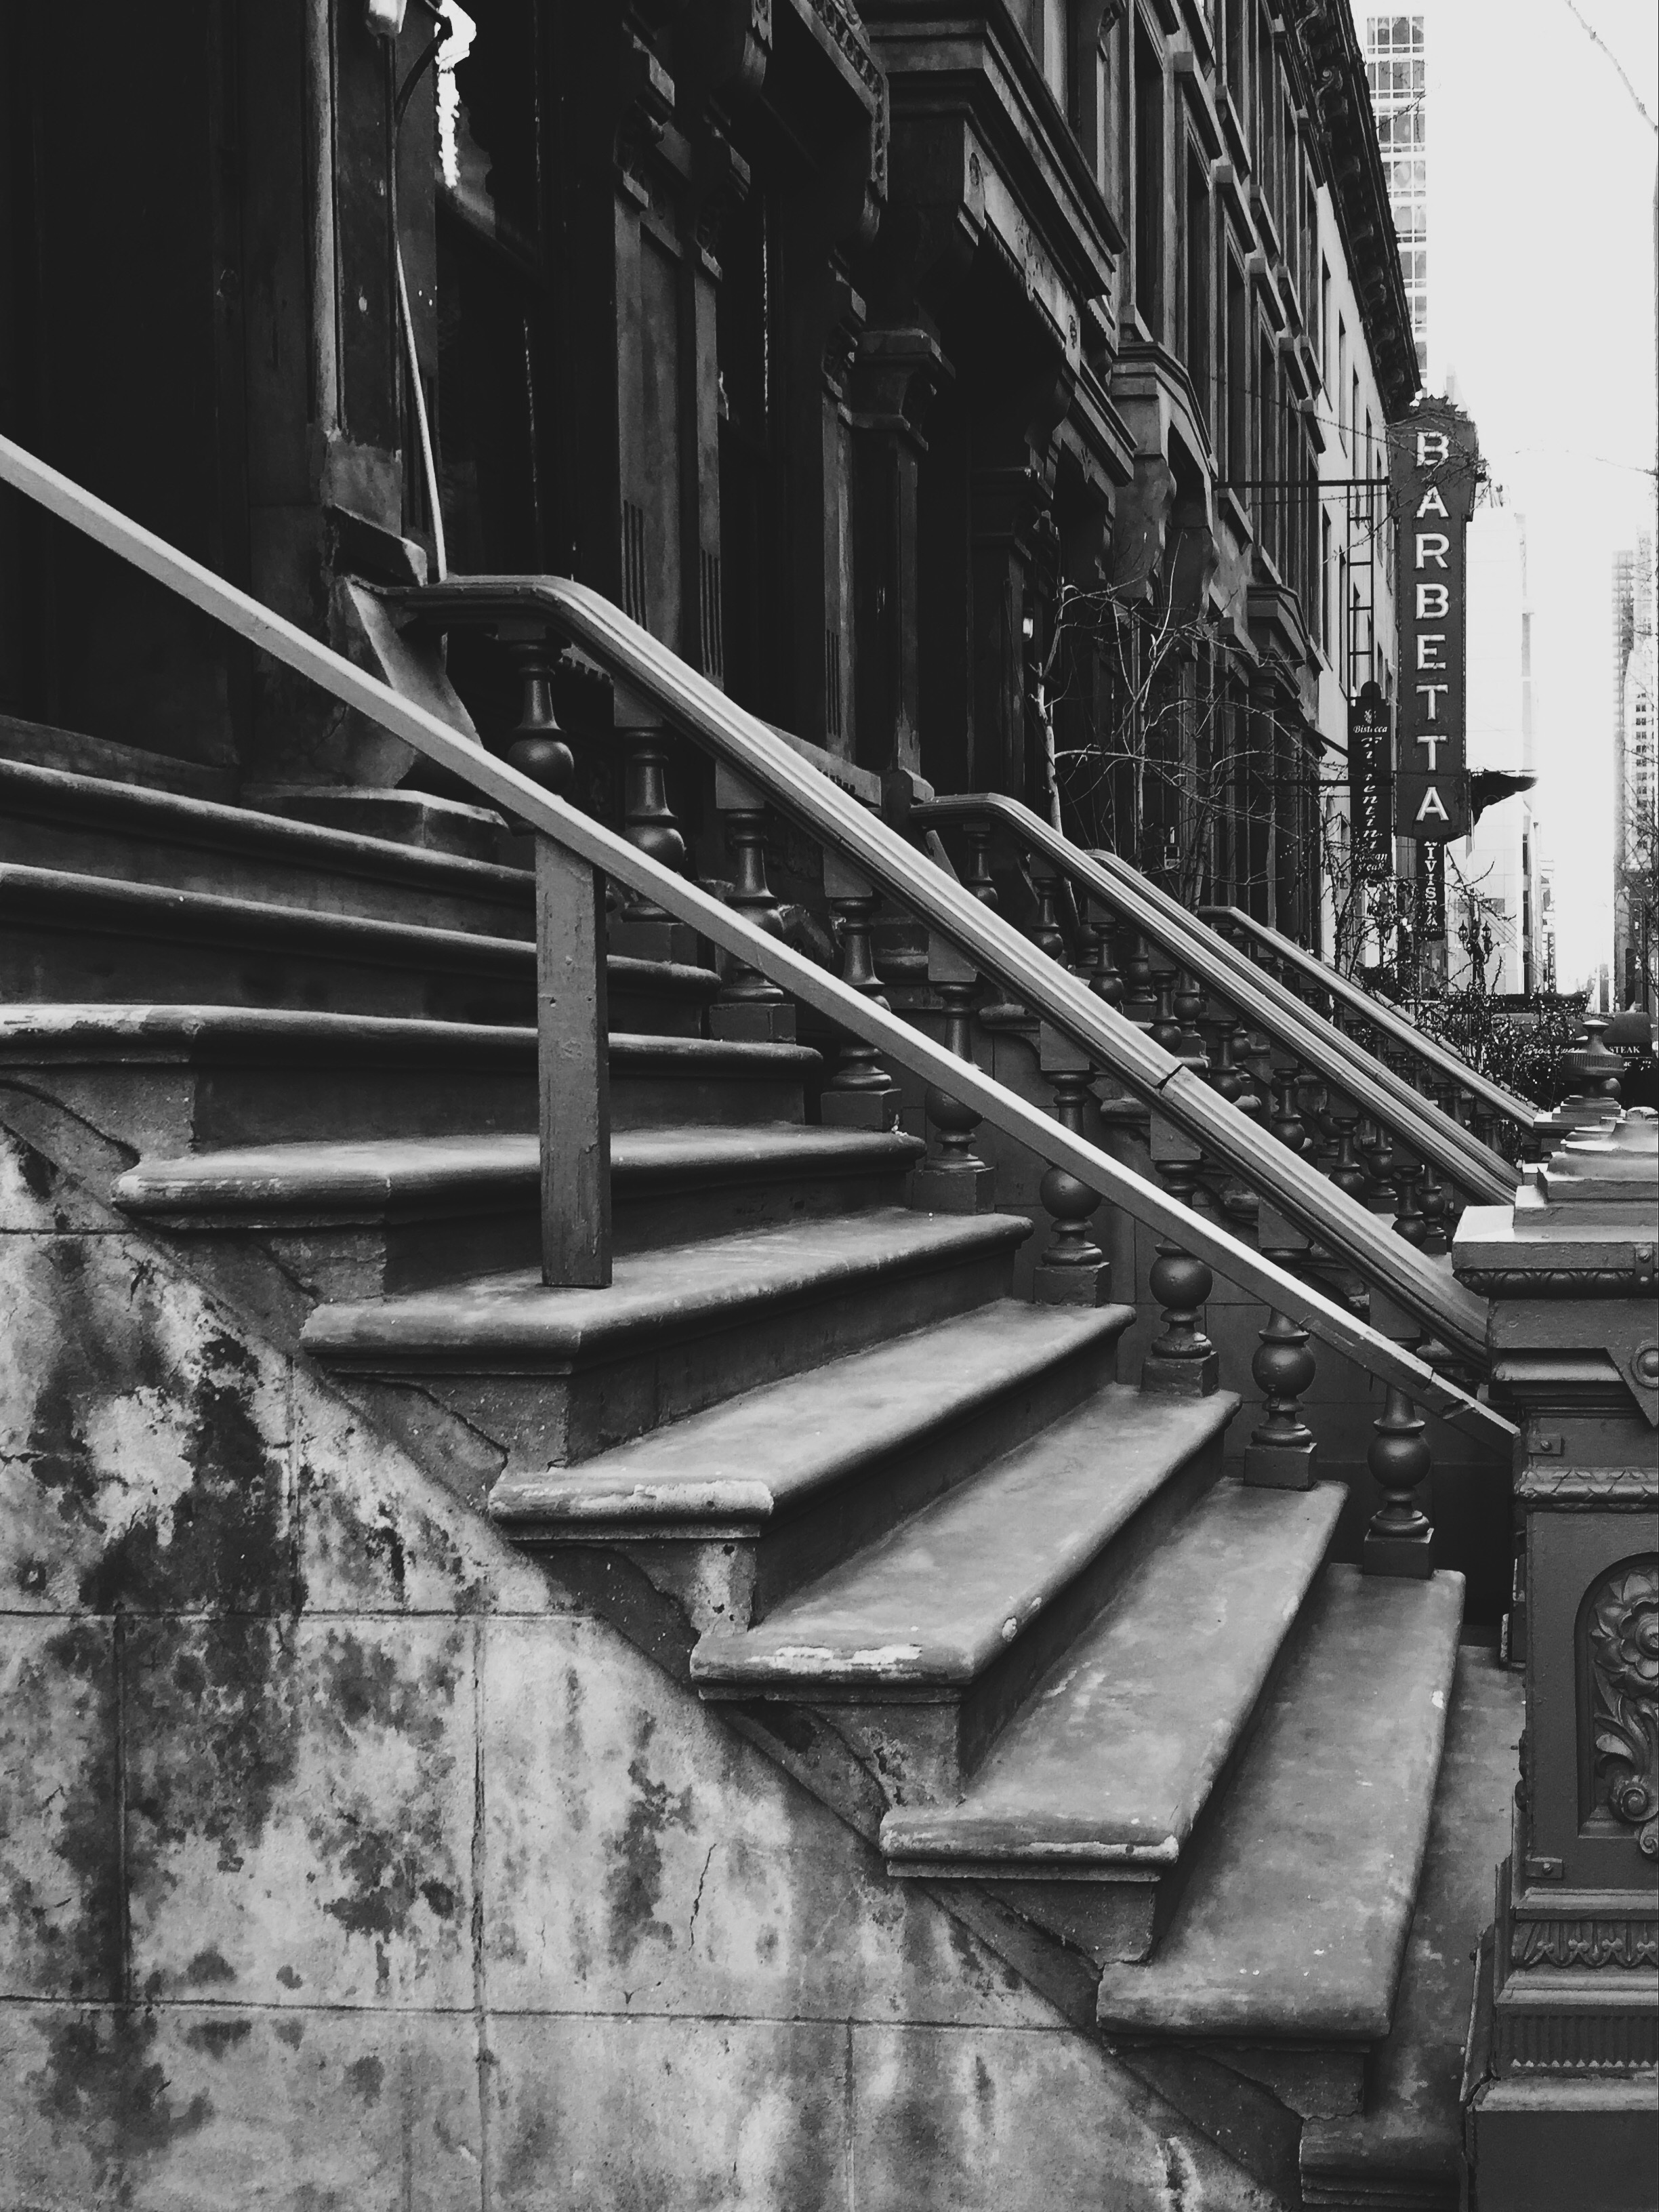
black and white, track, road, bridge, transport, line, industry, black, monochrome, stairs, shape, urban area, monochrome photography